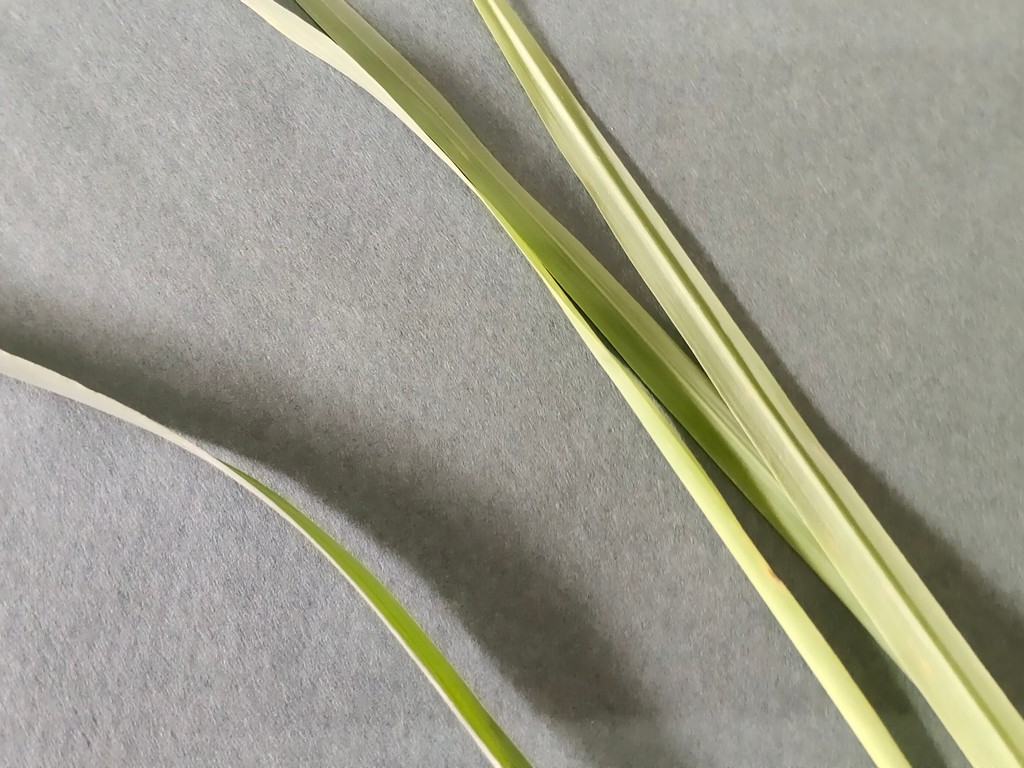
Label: Healthy